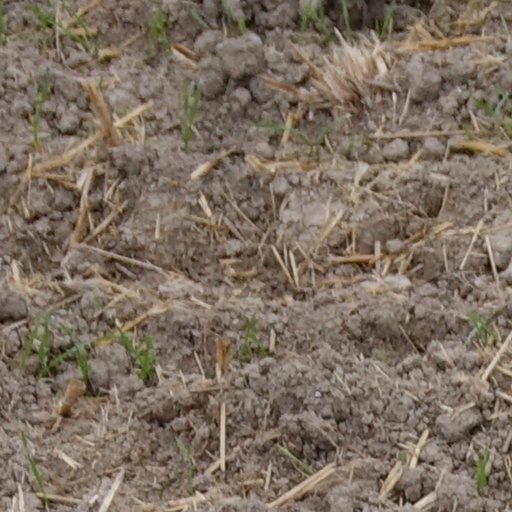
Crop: wheat